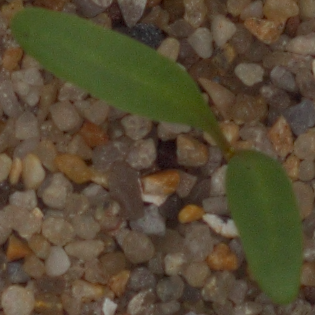
Label: sugar_beet